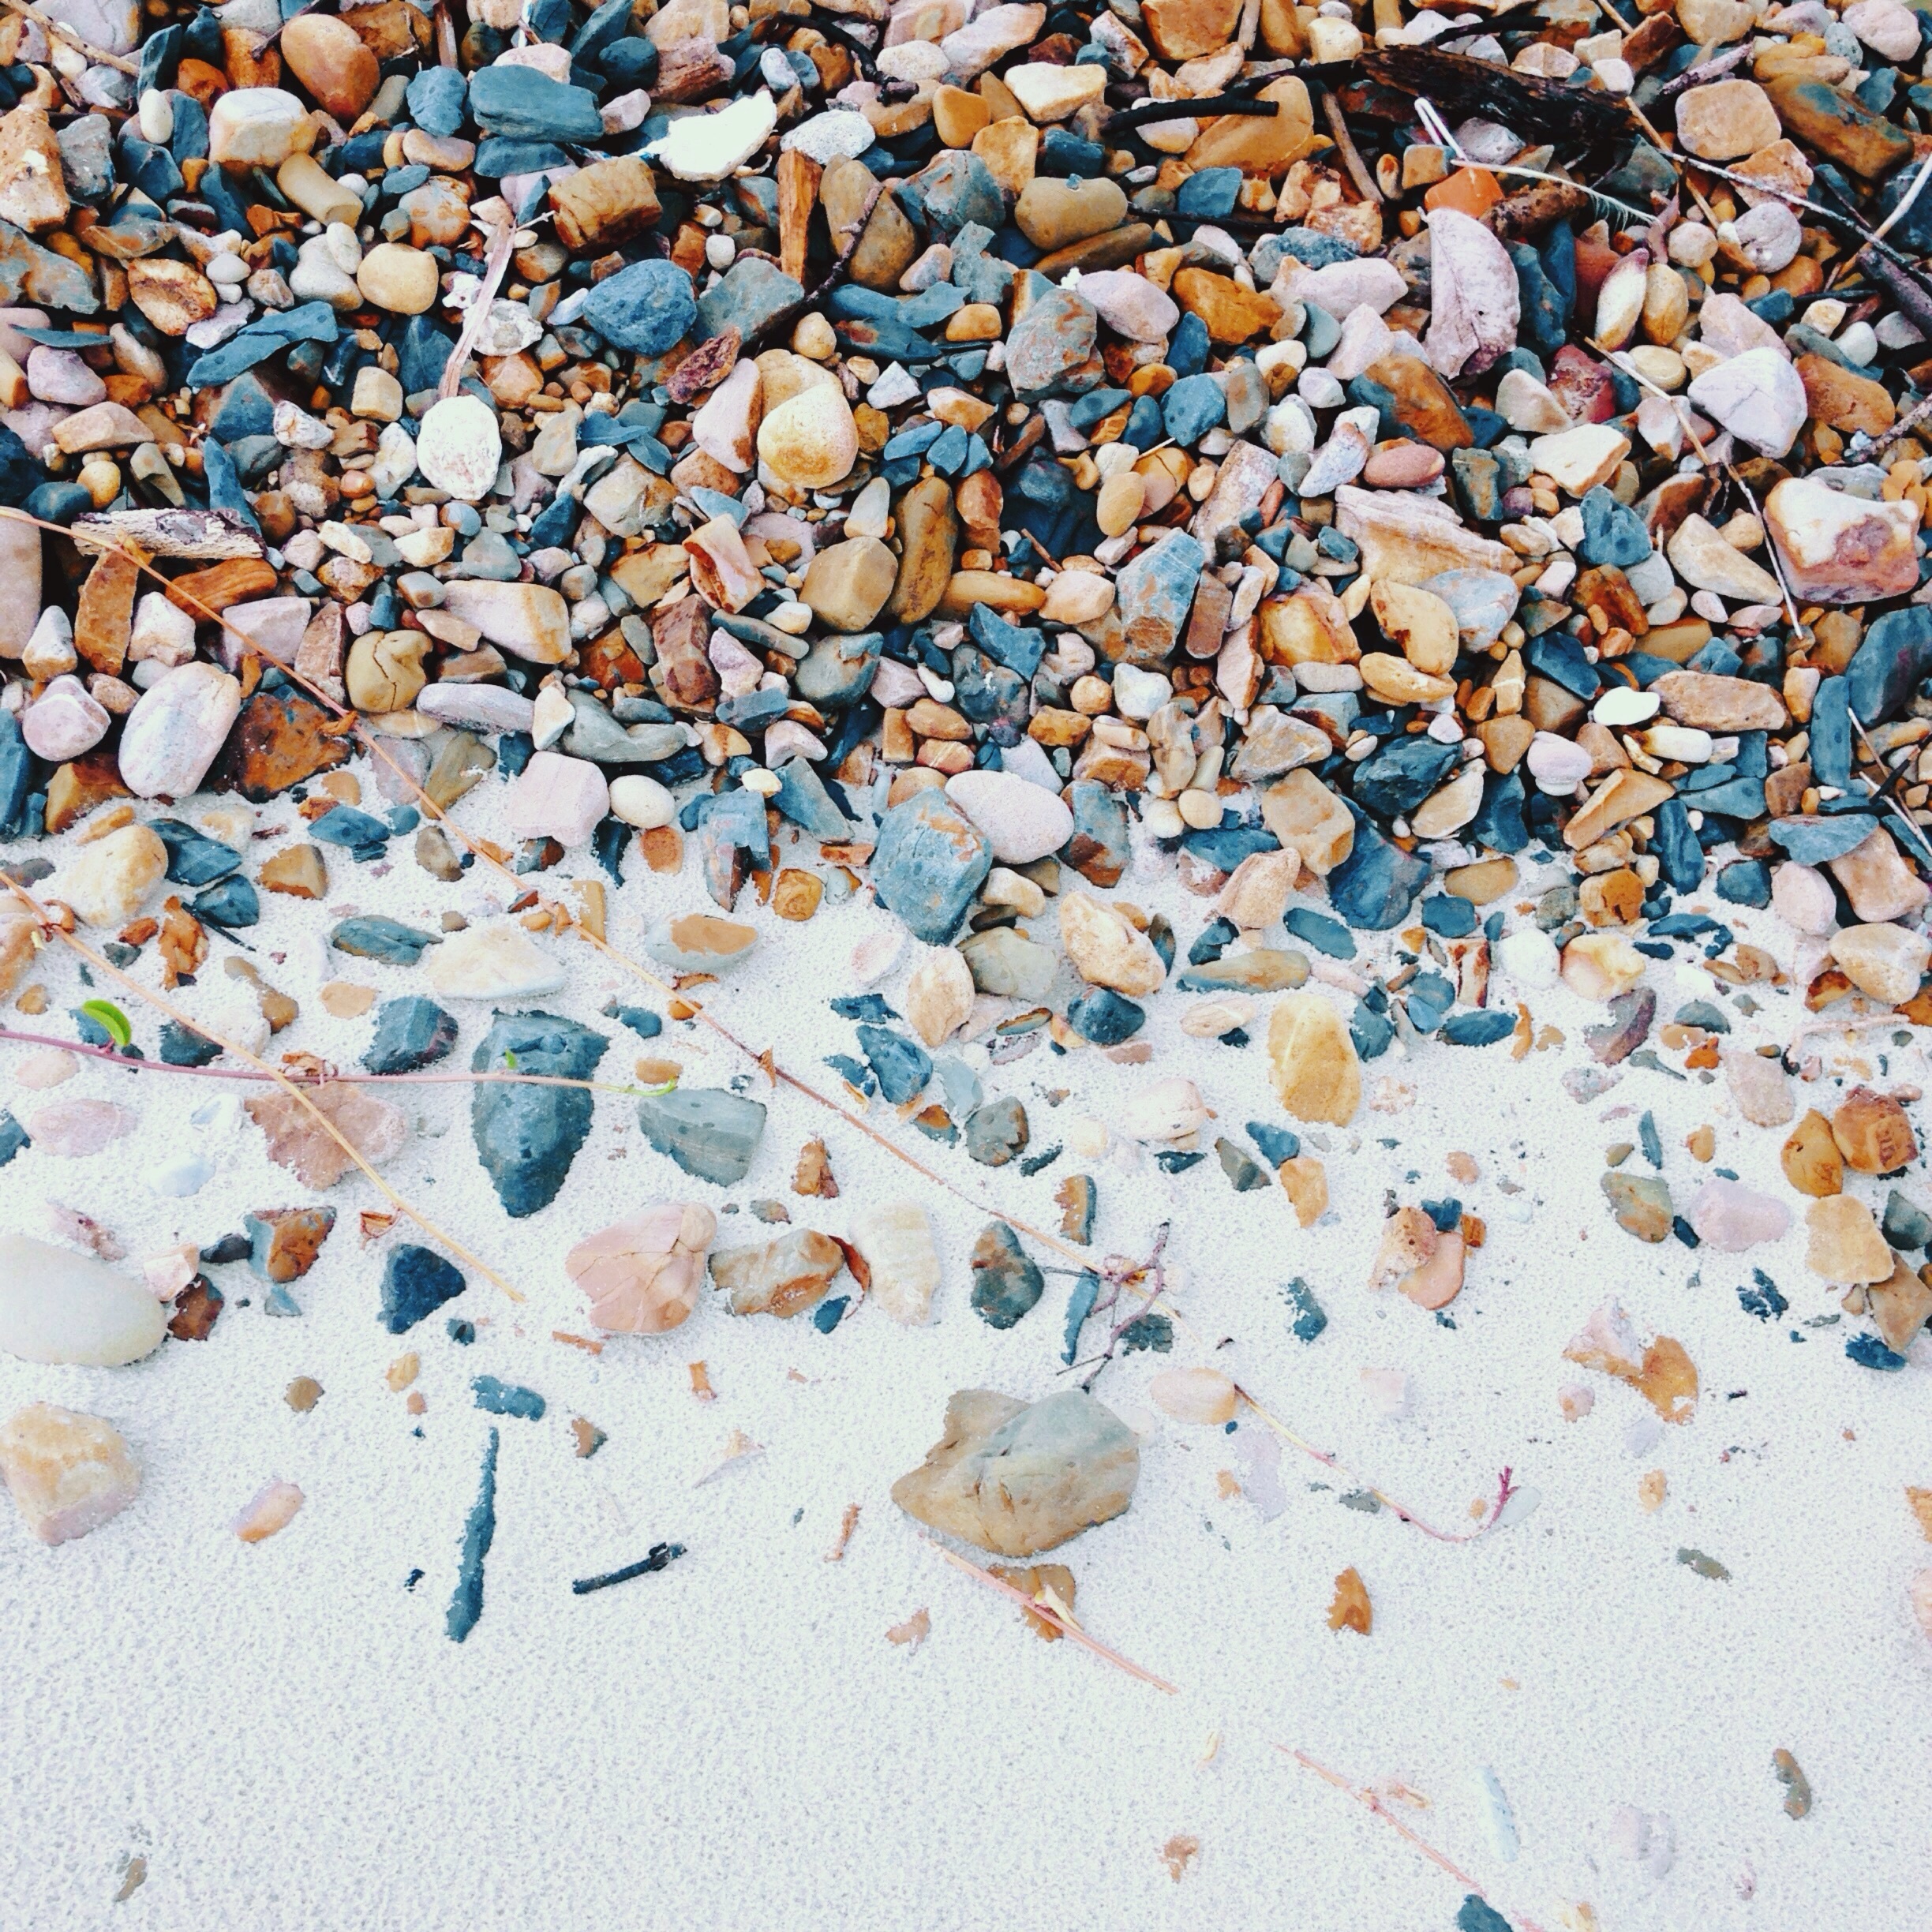
sand, branch, petal, pebble, material, seashell